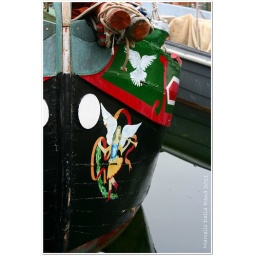
Chioggia (Venezia): particolare di un Bragozzo Chioggiotto. Detail of &amp;quot;Bragozzo&amp;quot;, a typical boat used to fish in Chioggia (Venice) C18329